Kiran More

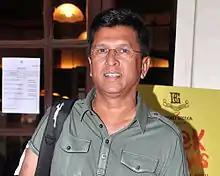
More in 2012

Kiran Shankar More (born 4 September 1962) is an Indian former cricketer and wicket-keeper for the Indian cricket team from 1984 to 1993. He also took up the position Chairman of the Selection Committee of the BCCI till Dilip Vengsarkar took over the job in 2006. In July 2019, he was appointed in a senior consultancy role for the United States national cricket team. He was a part of the Indian squad which won the 1988 Asia Cup and the 1990-91 Asia Cup.